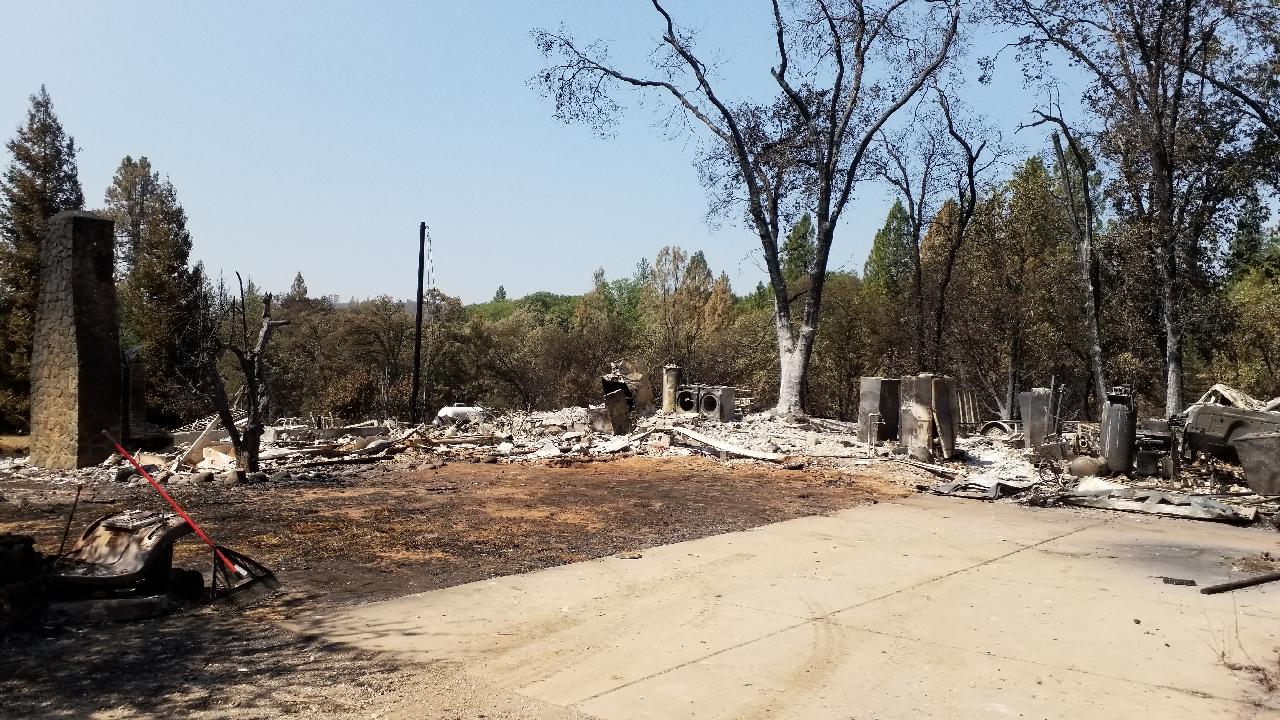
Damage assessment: destroyed